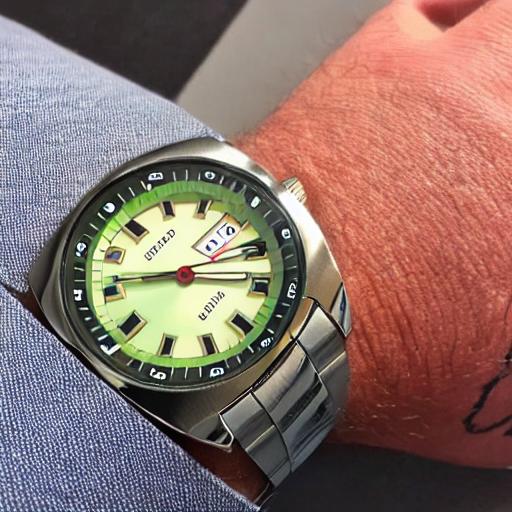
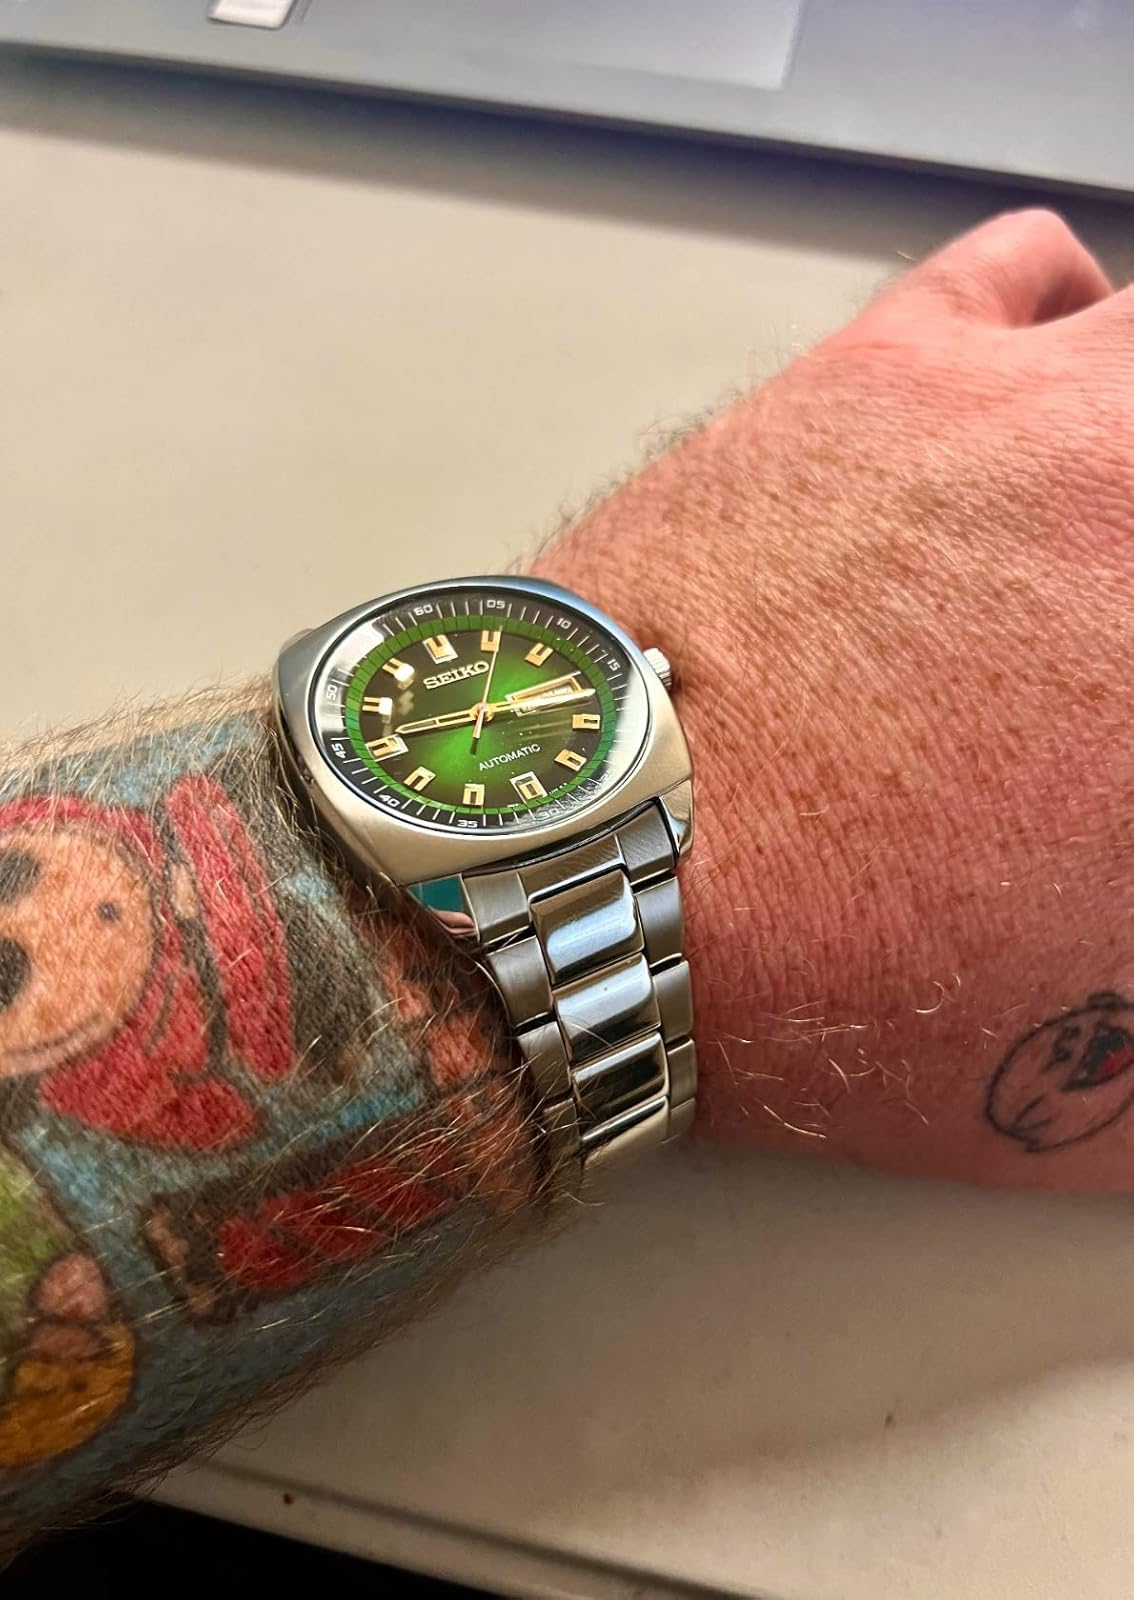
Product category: accessories_watch
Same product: no